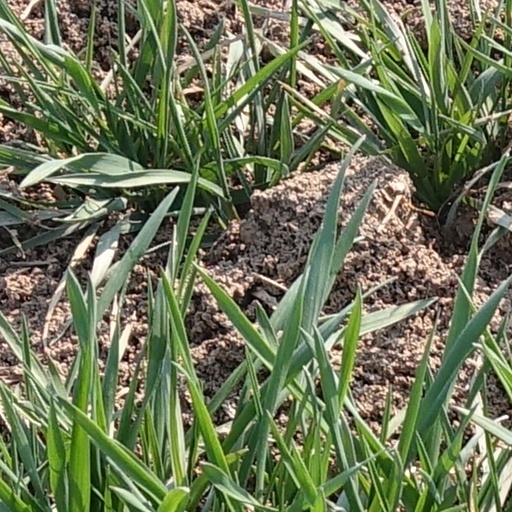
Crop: wheat